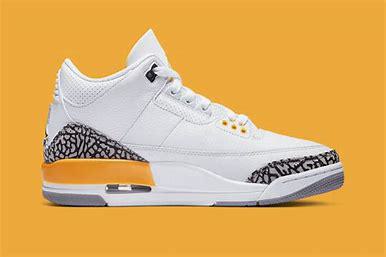
Brand: Jordan
Model: 3 Retro